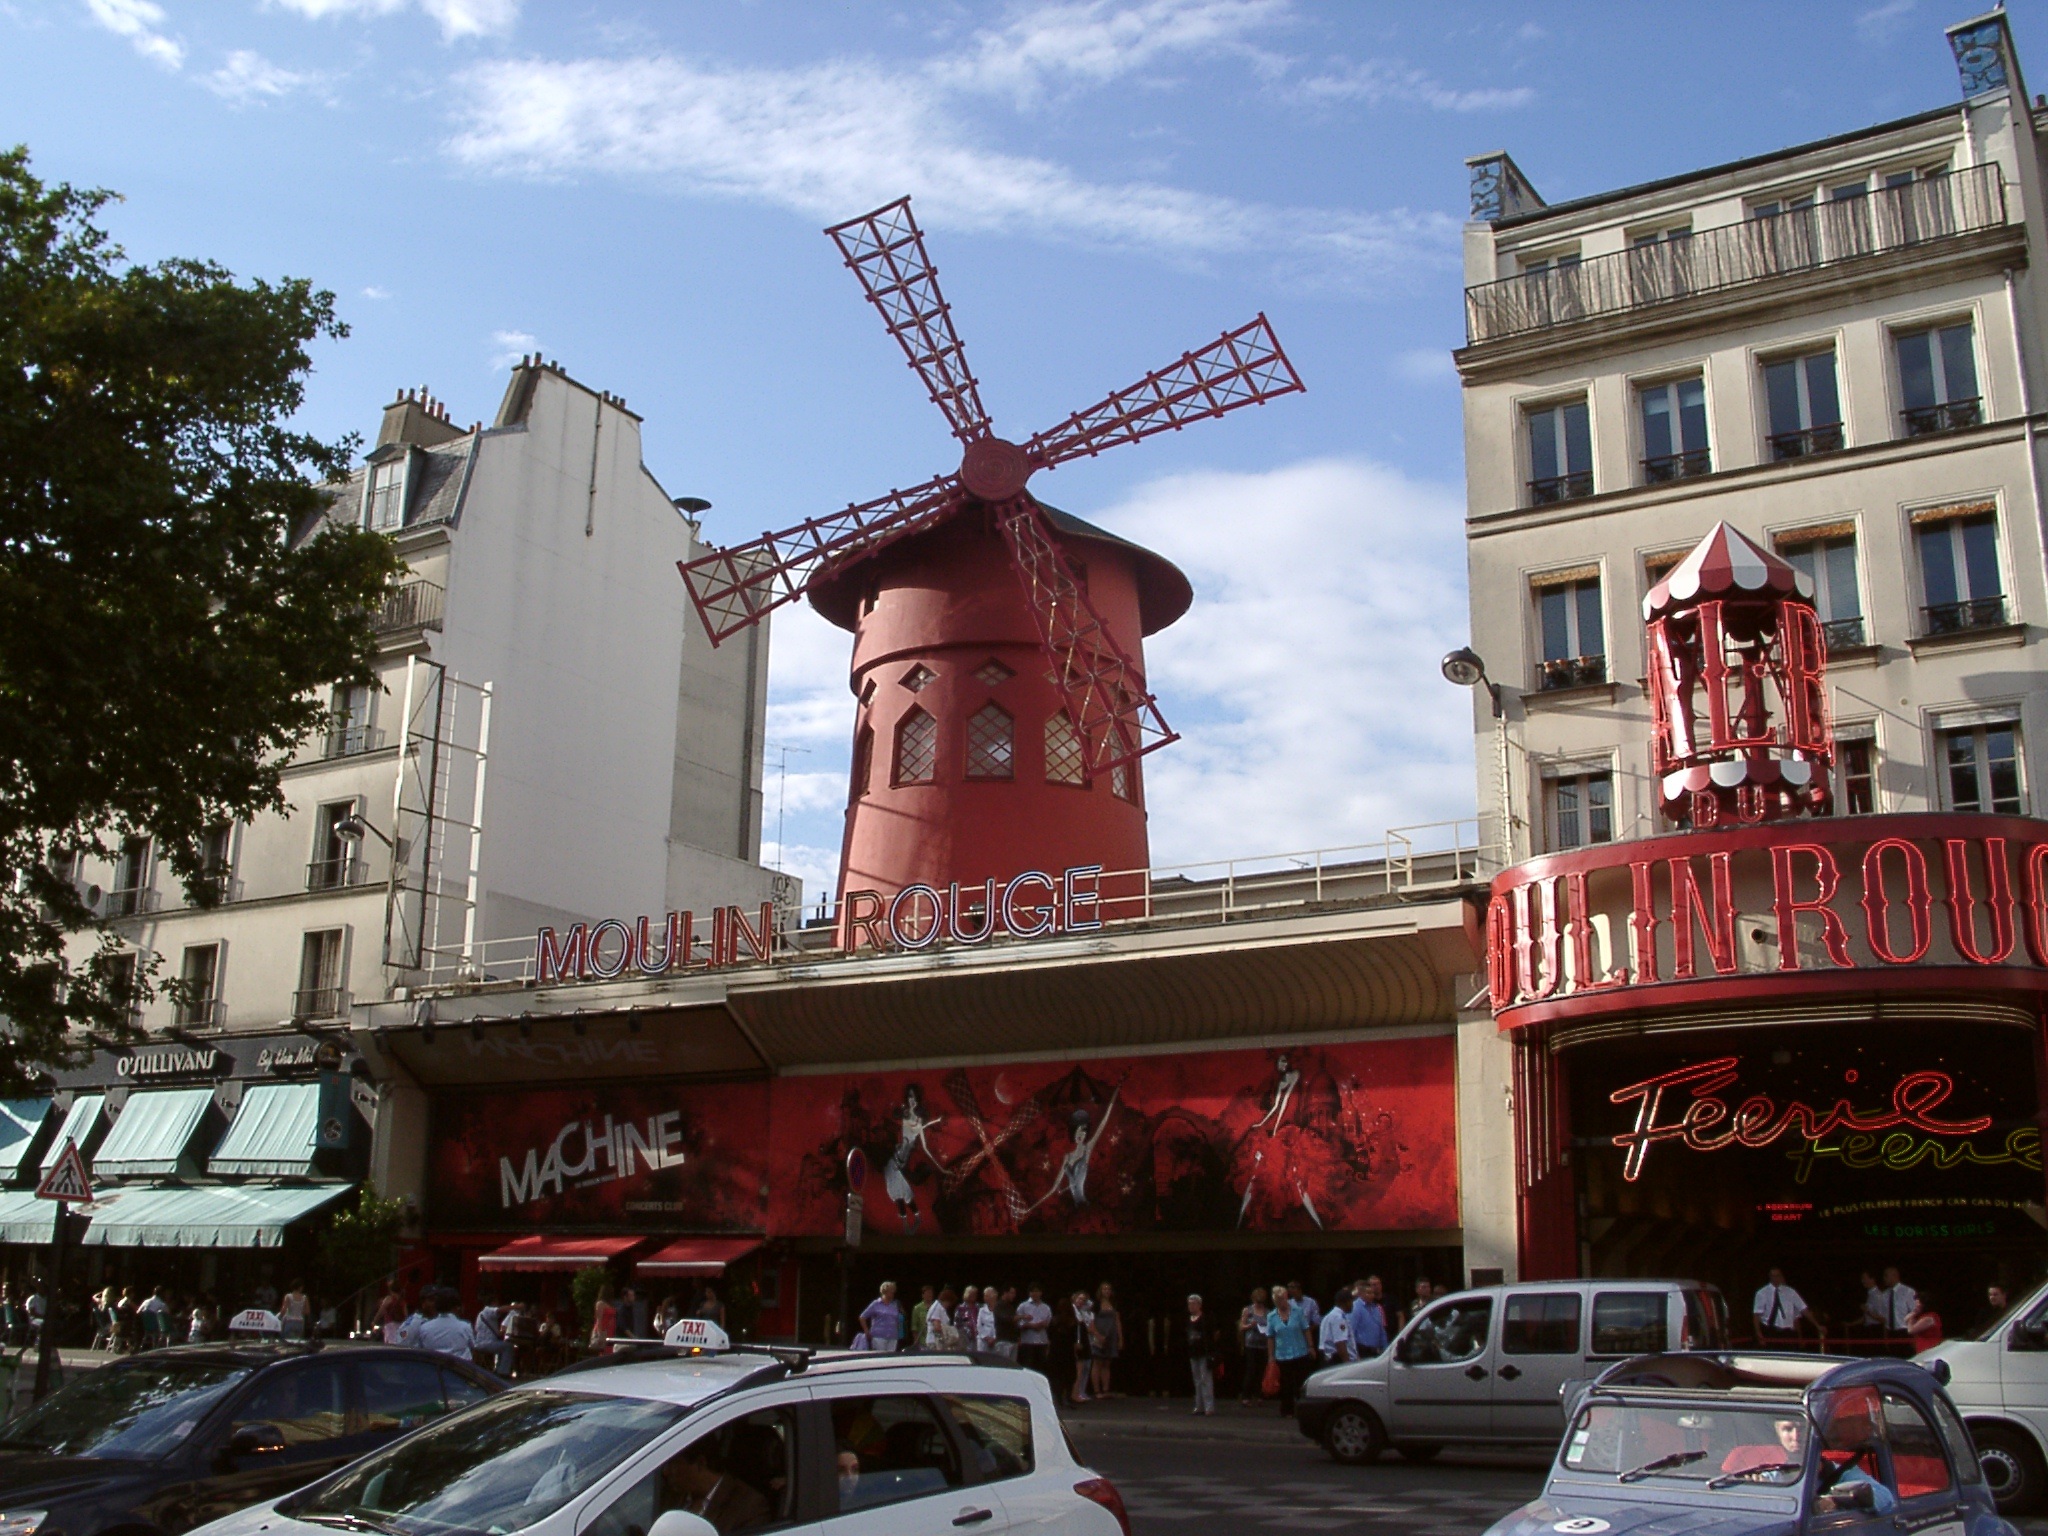
architecture, town, building, city, paris, downtown, plaza, landmark, facade, tourism, night life, red mill, urban area